Jens-Anton Poulsson

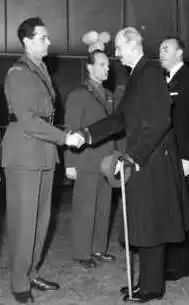
Jens-Anton Poulsson shaking hands with King Haakon VII at the release of the 1948 film ""

Jens-Anton Poulsson DSO (27 October 1918 – 2 February 2010) was a Norwegian military officer. During World War II he was a Norwegian resistance member, especially noted for his role in the heavy water sabotage 1942–1943. He continued his military career after the war, and was appointed colonel in 1968.